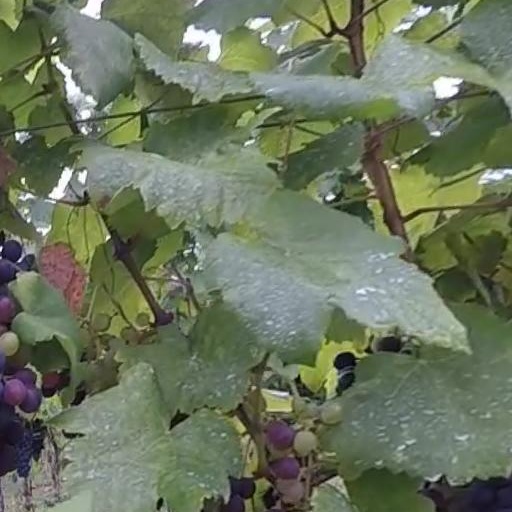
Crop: grape